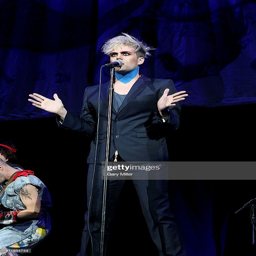
pop artist performs in concert during tour .